Chevrolet Kodiak

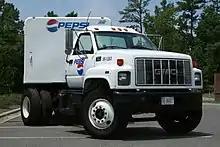
GMC TopKick with raised-roof cab

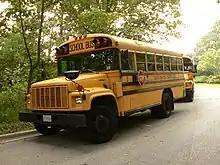
Blue Bird/GMC school bus

For 1990 production, GM released the second generation of the Kodiak/TopKick on the GMT530 architecture. After 1988, General Motors had ended heavy-truck production (replaced by Volvo GM-designed WhiteGMC vehicles), with the GMT530 trucks now becoming the largest vehicles assembled by the company. The Kodiak/TopKick nameplates now encompassed the entire GM medium-duty range, as the GMT400 C/K series (introduced for 1988) topped out with 1-ton 3500-series trucks.